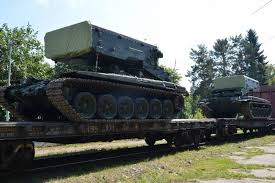
Label: TOS-1